In a Whisper

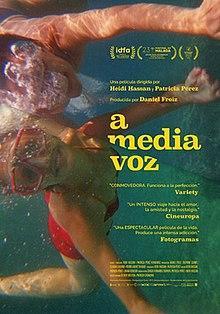
Film poster

In a Whisper is a 2019 documentary film directed by Cuban filmmakers Patricia Pérez Fernández and Heidi Hassan.